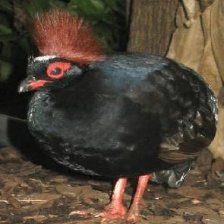
Species: CRESTED WOOD PARTRIDGE
Scientific name: ROLLULUS ROULOUL
ImageNet parent category: partridge